College of Media (University of Illinois Urbana-Champaign)

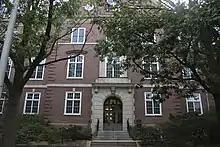
Gregory Hall, home of the College of Media

The College of Media is the journalism school of the University of Illinois Urbana-Champaign, United States. The college's name changed from the College of Communications to the College of Media in 2008.